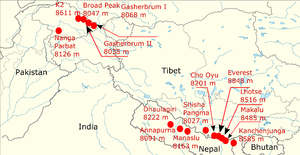
Élisabeth Revol, née le 29 avril 1979 à Crest, est une alpiniste française, notamment connue pour ses réalisations himalayennes en style alpin. Elle débute par son premier sommet à 6 000 m en 2006 puis deux ans plus tard, part sur l’Himalaya. Elle est la première femme à avoir réalisé le triplé Broad Peak - Gasherbrum I - Gasherbrum II en solitaire et sans oxygène. Le Gasherbrum I - Gasherbrum II sont enchaînés en un temps record de 52 heures sans retour au camp de base. Elle est également la première femme à réussir un 8 000 en hiver, en style alpin au Pakistan. Ouverture d'une voie en face nord ouest en hiver. En janvier 2018, elle bénéficie d'un sauvetage exceptionnel dans des conditions très difficiles sur les pentes du Nanga Parbat après avoir réussi son ascension.